Gil Jouanard

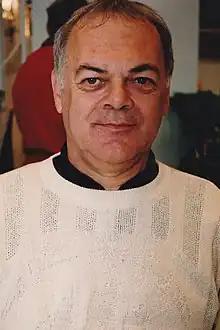
Gil Jouanard at the International Geography Festival

Gil Jouanard (11 December 1937 – 25 March 2021) was a French writer. His ability was discovered by René Char.